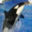
Label: whale